Marble Arch Caves Global Geopark

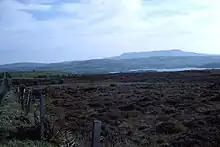
Cuilcagh Mountain, with Upper Lough Macnean in the foreground.

A number of national nature reserves and other natural and historic sites and viewpoints also fall within the designated area, the distribution of which has been likened to an archipelago. There are particular concentrations of geopark sites around both Lower Lough Erne and south of Belcoo.